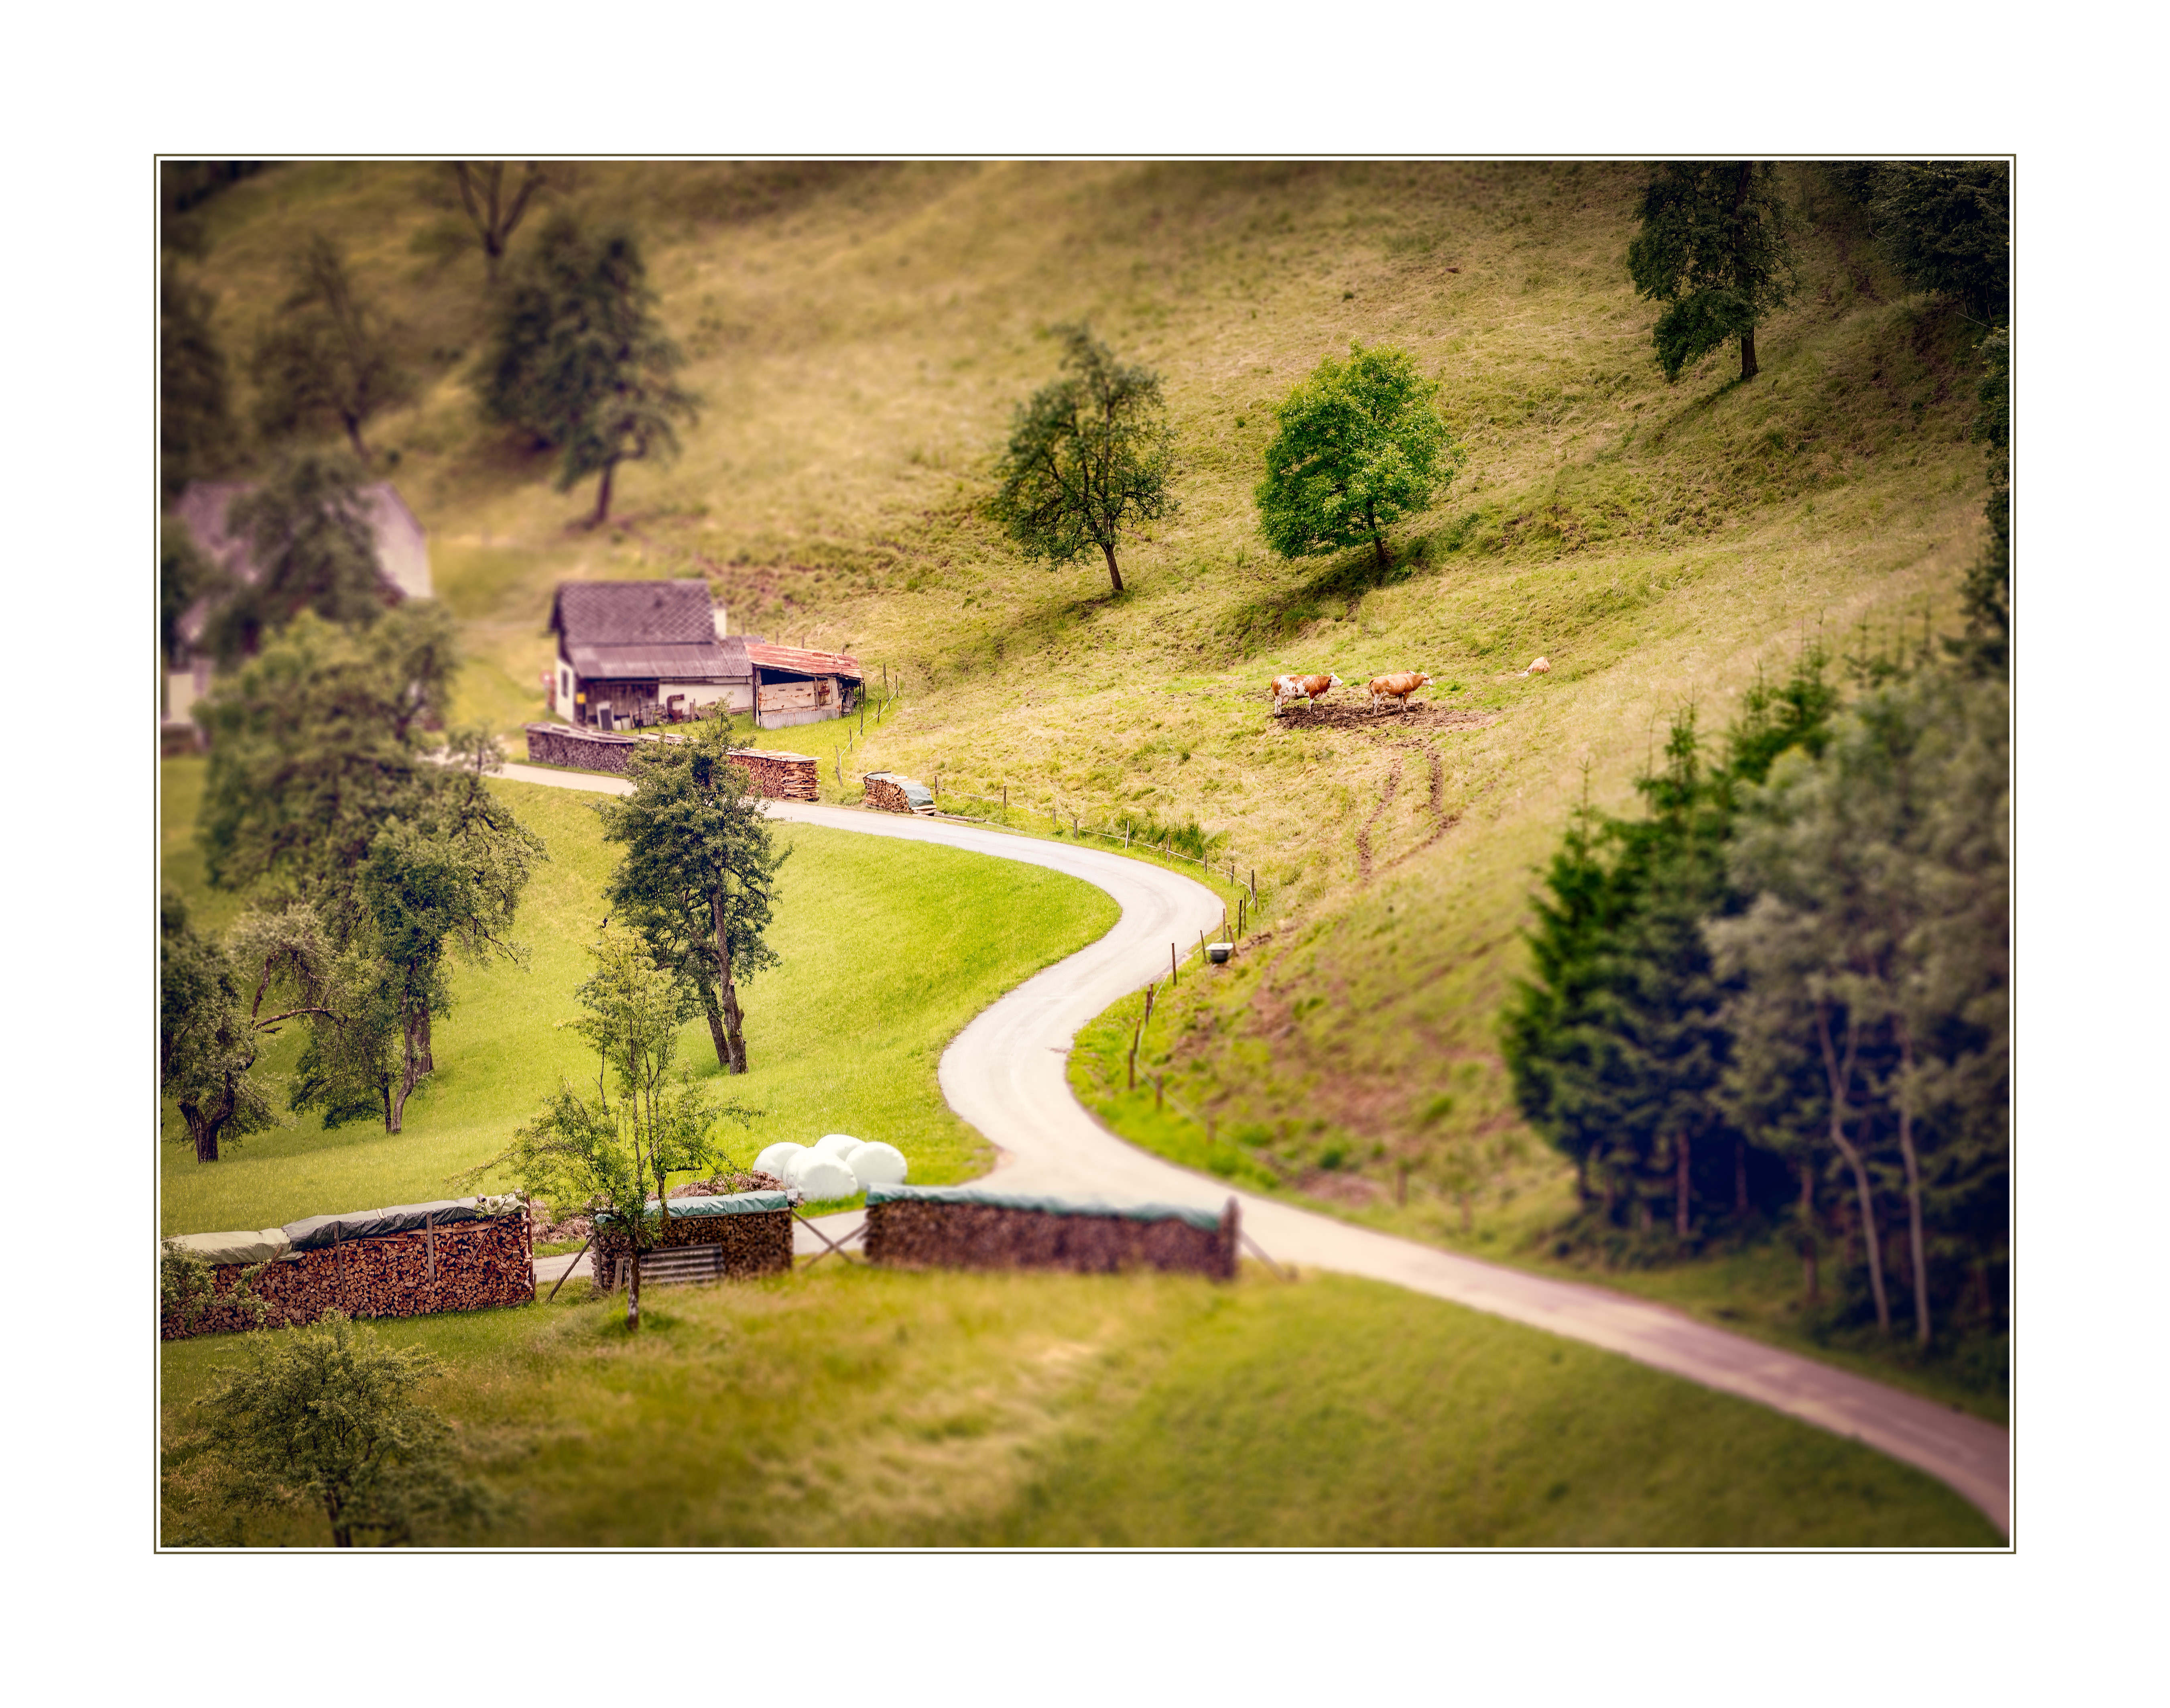
grass, lawn, meadow, painting, austria, at, ober sterreich, altm nsteramtraunsee